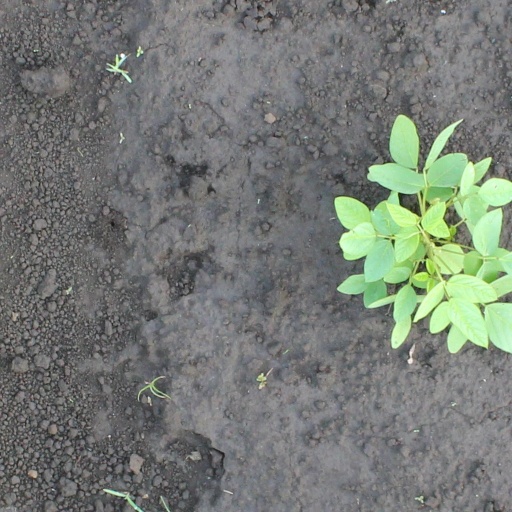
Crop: soybean